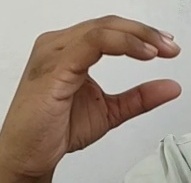
ASL sign: C